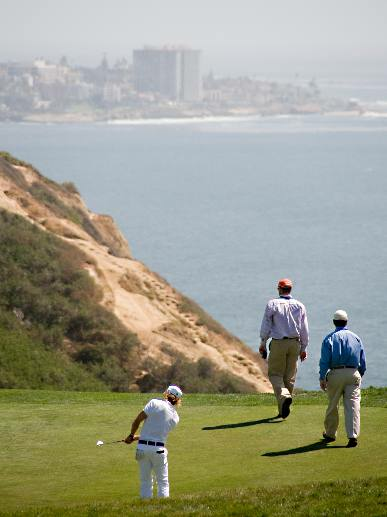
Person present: Yes